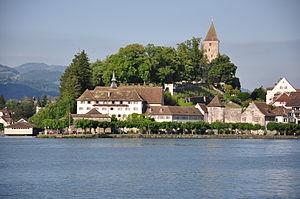
Rapperswil est une ville de Suisse et une ancienne commune du canton de Saint-Gall, située dans la circonscription électorale de See-Gaster.